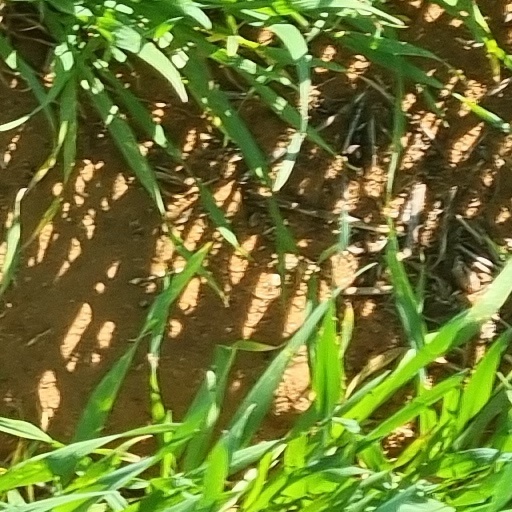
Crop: wheat